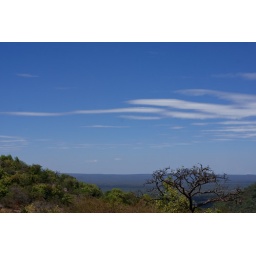
coming back 'home' down the hill.... the sky is almost always this colour blue in the afternoon.